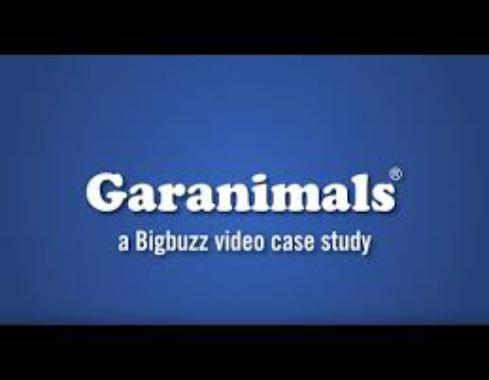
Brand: garanimals
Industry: Clothes